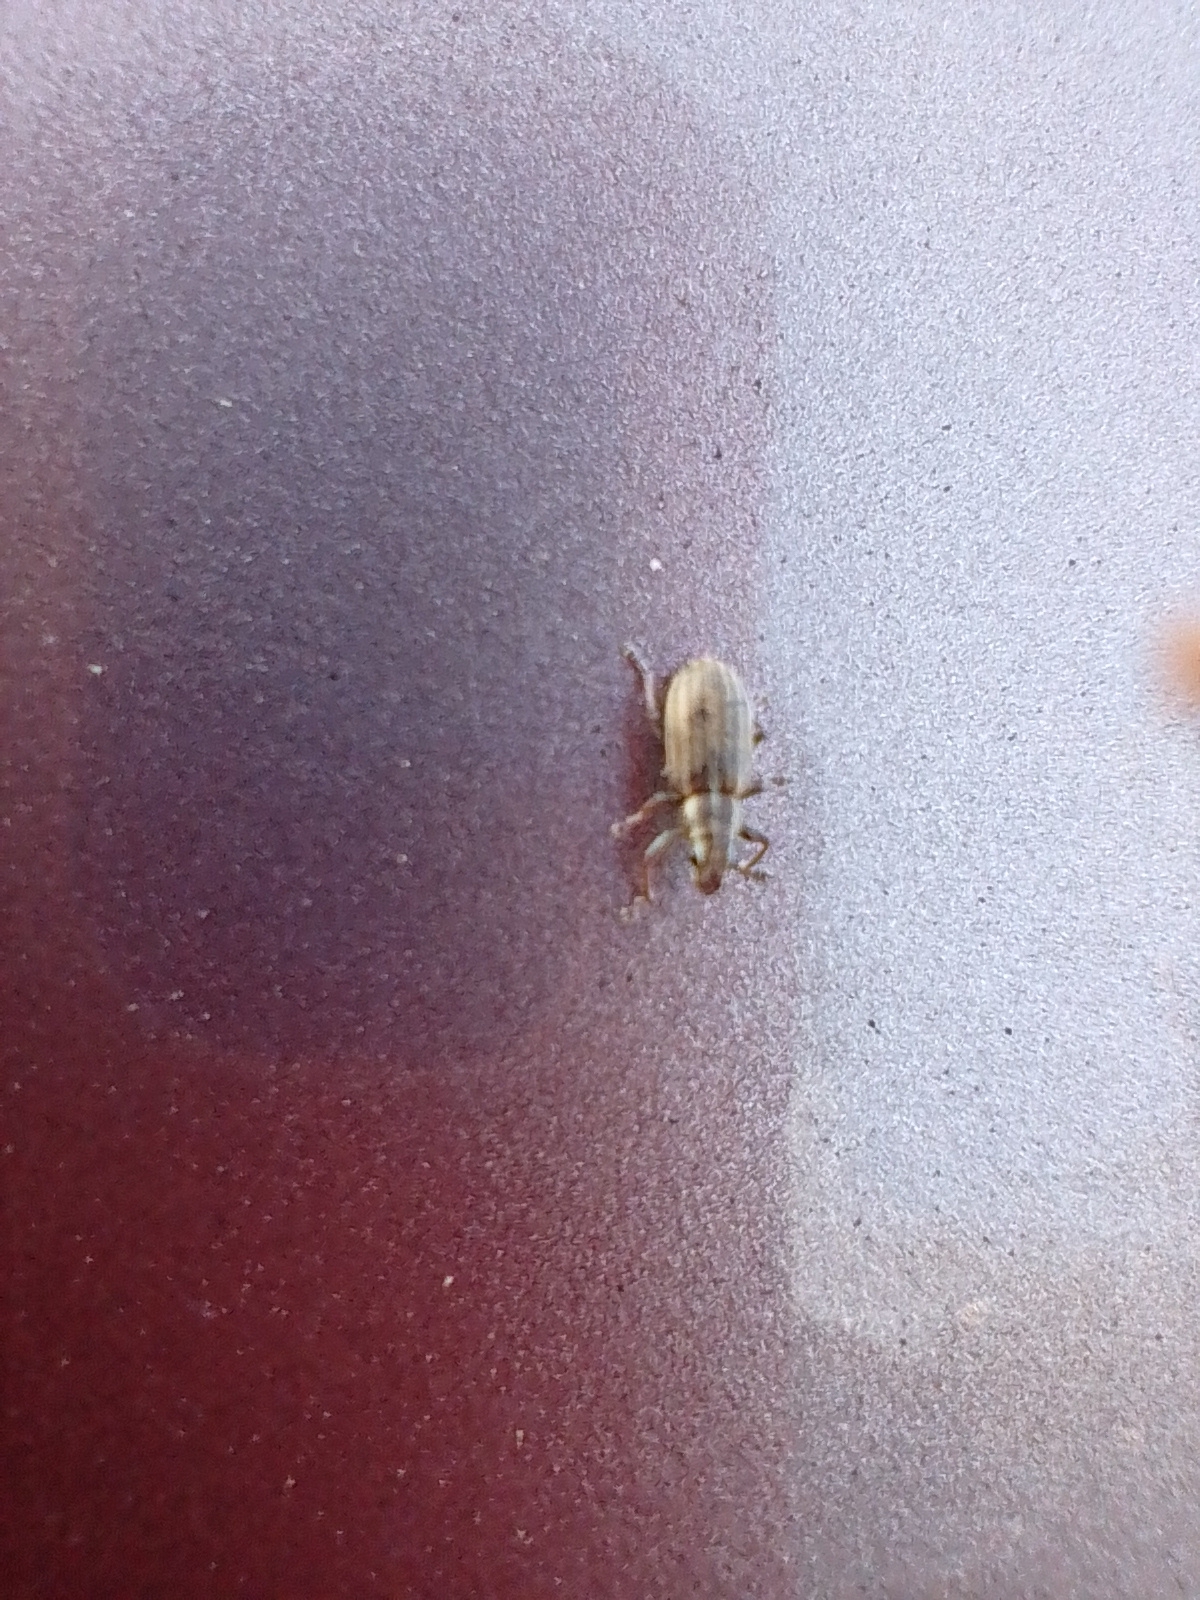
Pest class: pea_leaf_weevil